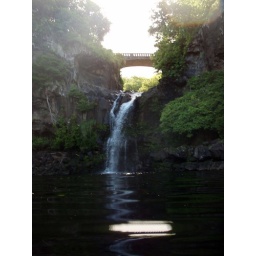
A bridge crossed the top of the first fall and the water below was our own swimming pool!